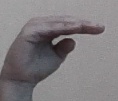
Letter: jeem